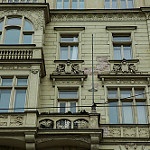
Label: buildings